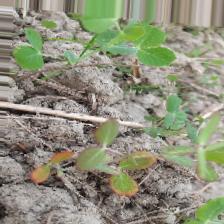
Label: Ascochyta blight